Alex Ferguson

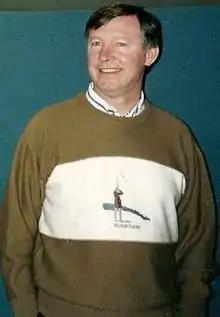
Ferguson in 1992

Although United's league form improved greatly in 1990–91, they were still inconsistent and finished sixth. There were some excellent performances that season, including a 6–2 demolition of Arsenal at Highbury, but results like an early 2–1 loss at newly promoted Sunderland, a 4–0 September hammering by Liverpool at Anfield, and a 2–0 home defeat by Everton in early March (the game where 17-year-old talented prospect Ryan Giggs made his senior debut) showed that United still had some way to go.